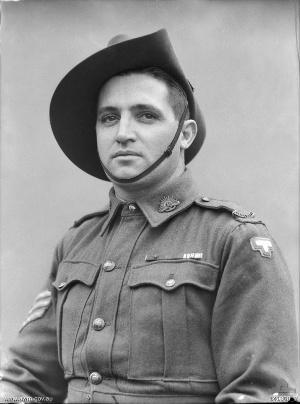
Tom Currie "Diver" Derrick, né le 20 mars 1914 et mort le 24 mai 1945, est un militaire australien ayant reçu la plus haute distinction du Commonwealth, la Croix de Victoria.